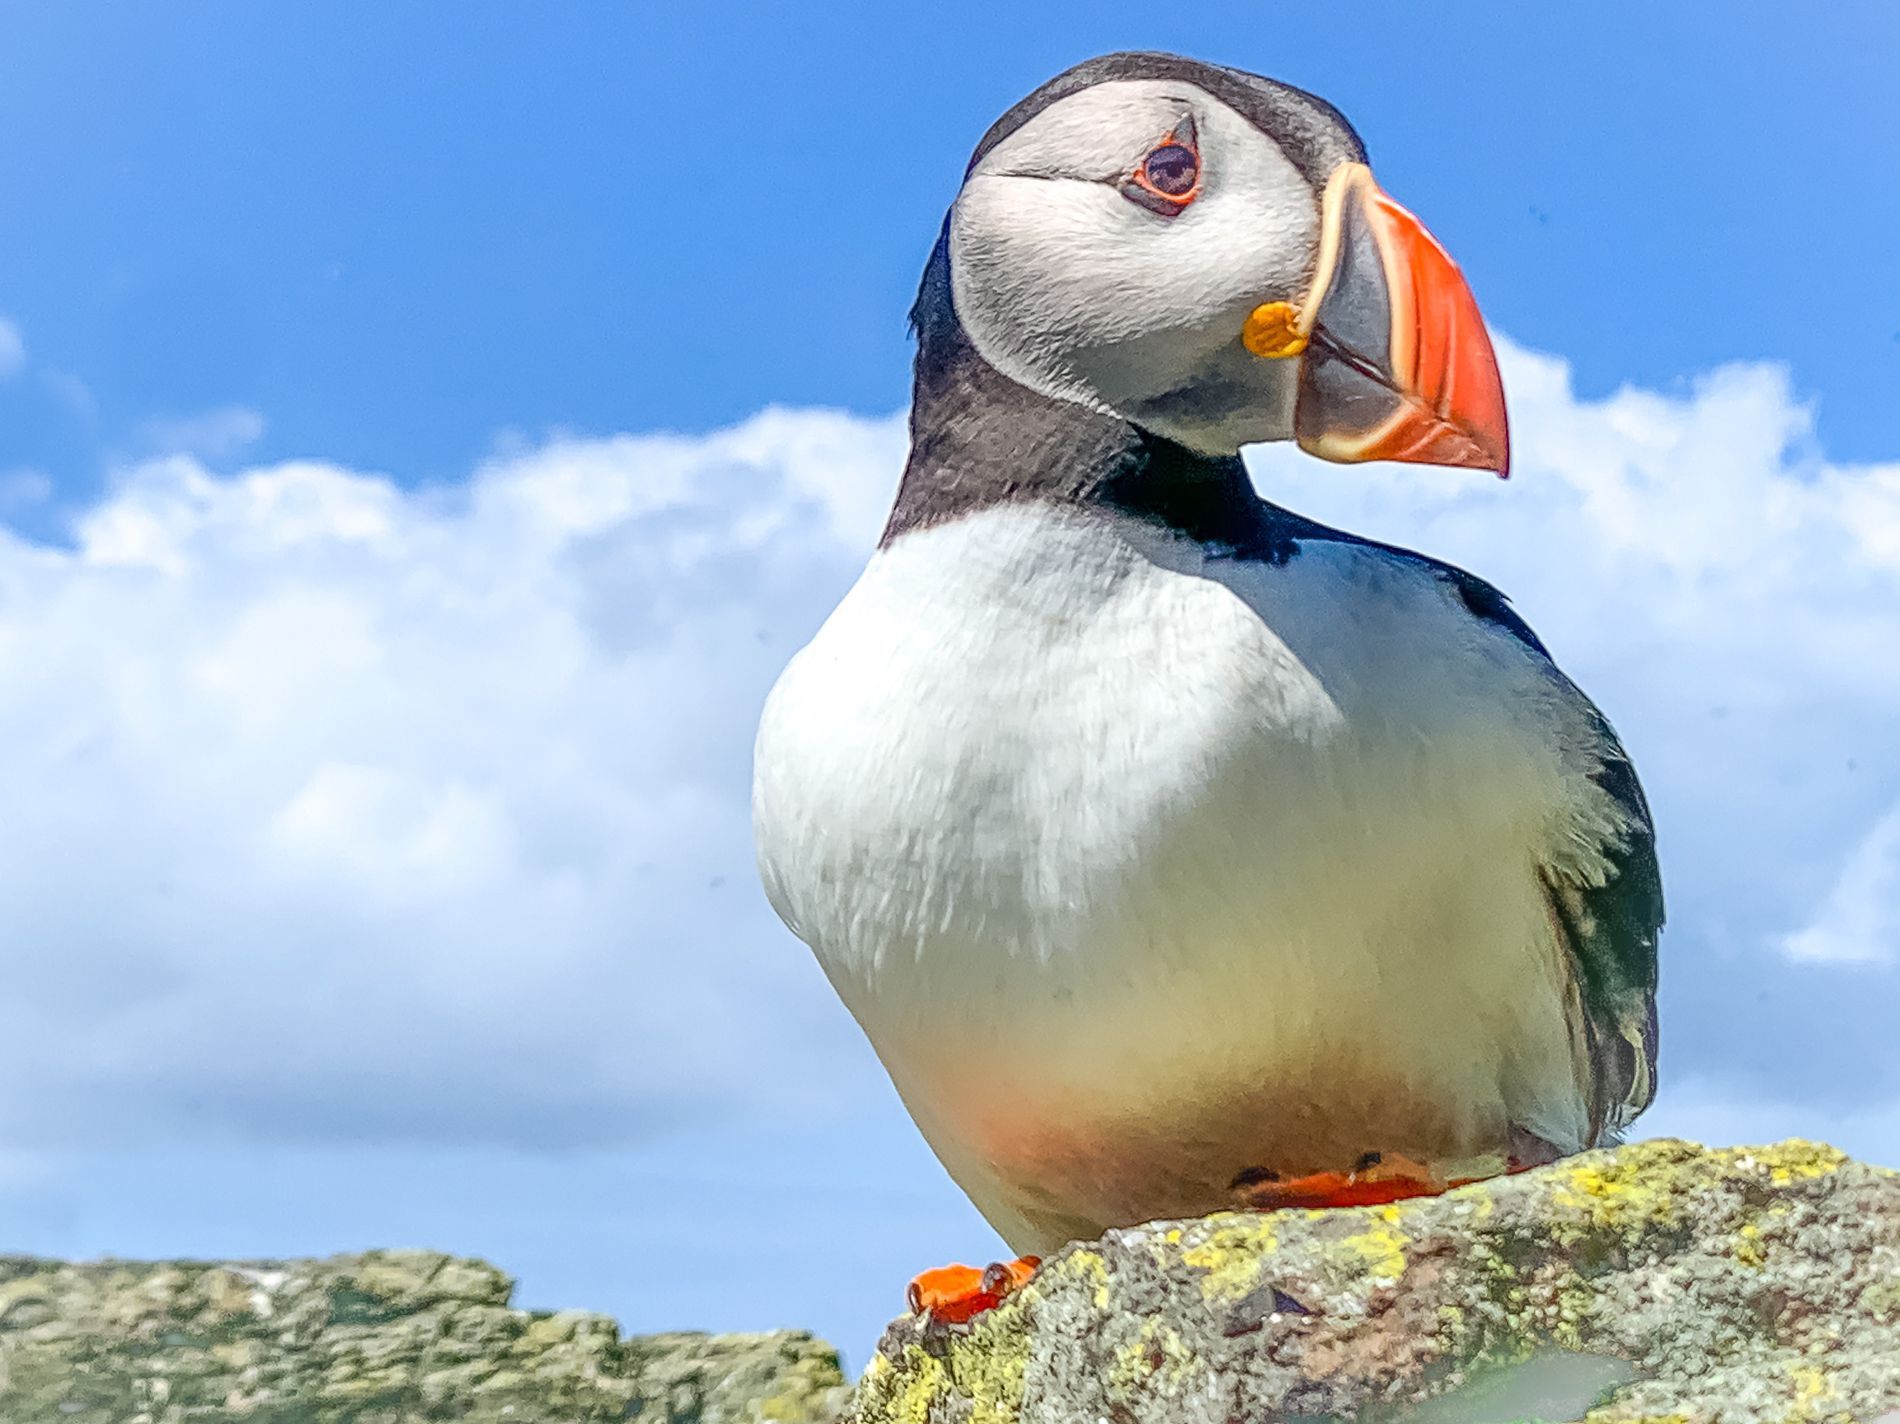
Atlantic Puffin
an atlantic puffin stands gracefully on a rock under a blue sky with soft white clouds its white chest black collar gray crown and bright orange beak and feet create a beautiful refreshing and breathtaking scene
a close-up shot from a low angle shows a black and white bird against a sky where blue blends with white clouds the orange beak and feet stand out sharply the colors create a unique mix of beauty and energy
Labels: Animal, Bird, Puffin, Beak, sky, rock
Camera: Apple iPhone XS Max
Lens: iPhone XS Max back dual camera 4.25mm f/1.8
Aperture: F1.8
Exposure: 1/4000 sec
ISO: 25
Focal length: 4.25